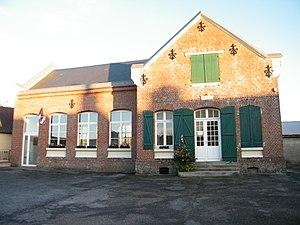
Mairie, ancienne école.
Saigneville est une commune française située dans le département de la Somme, en région Hauts-de-France.